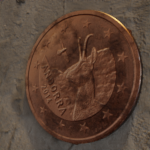
Coin value: 5cents
Country: ad
Edition: standard